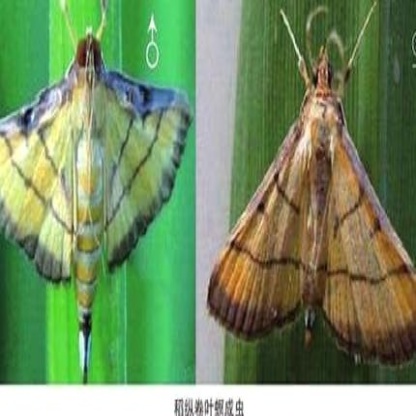
Nhãn: Sâu cuốn lá nhỏ ( Rice leaf folder)